Which point is corresponding to the reference point?
Reference image:
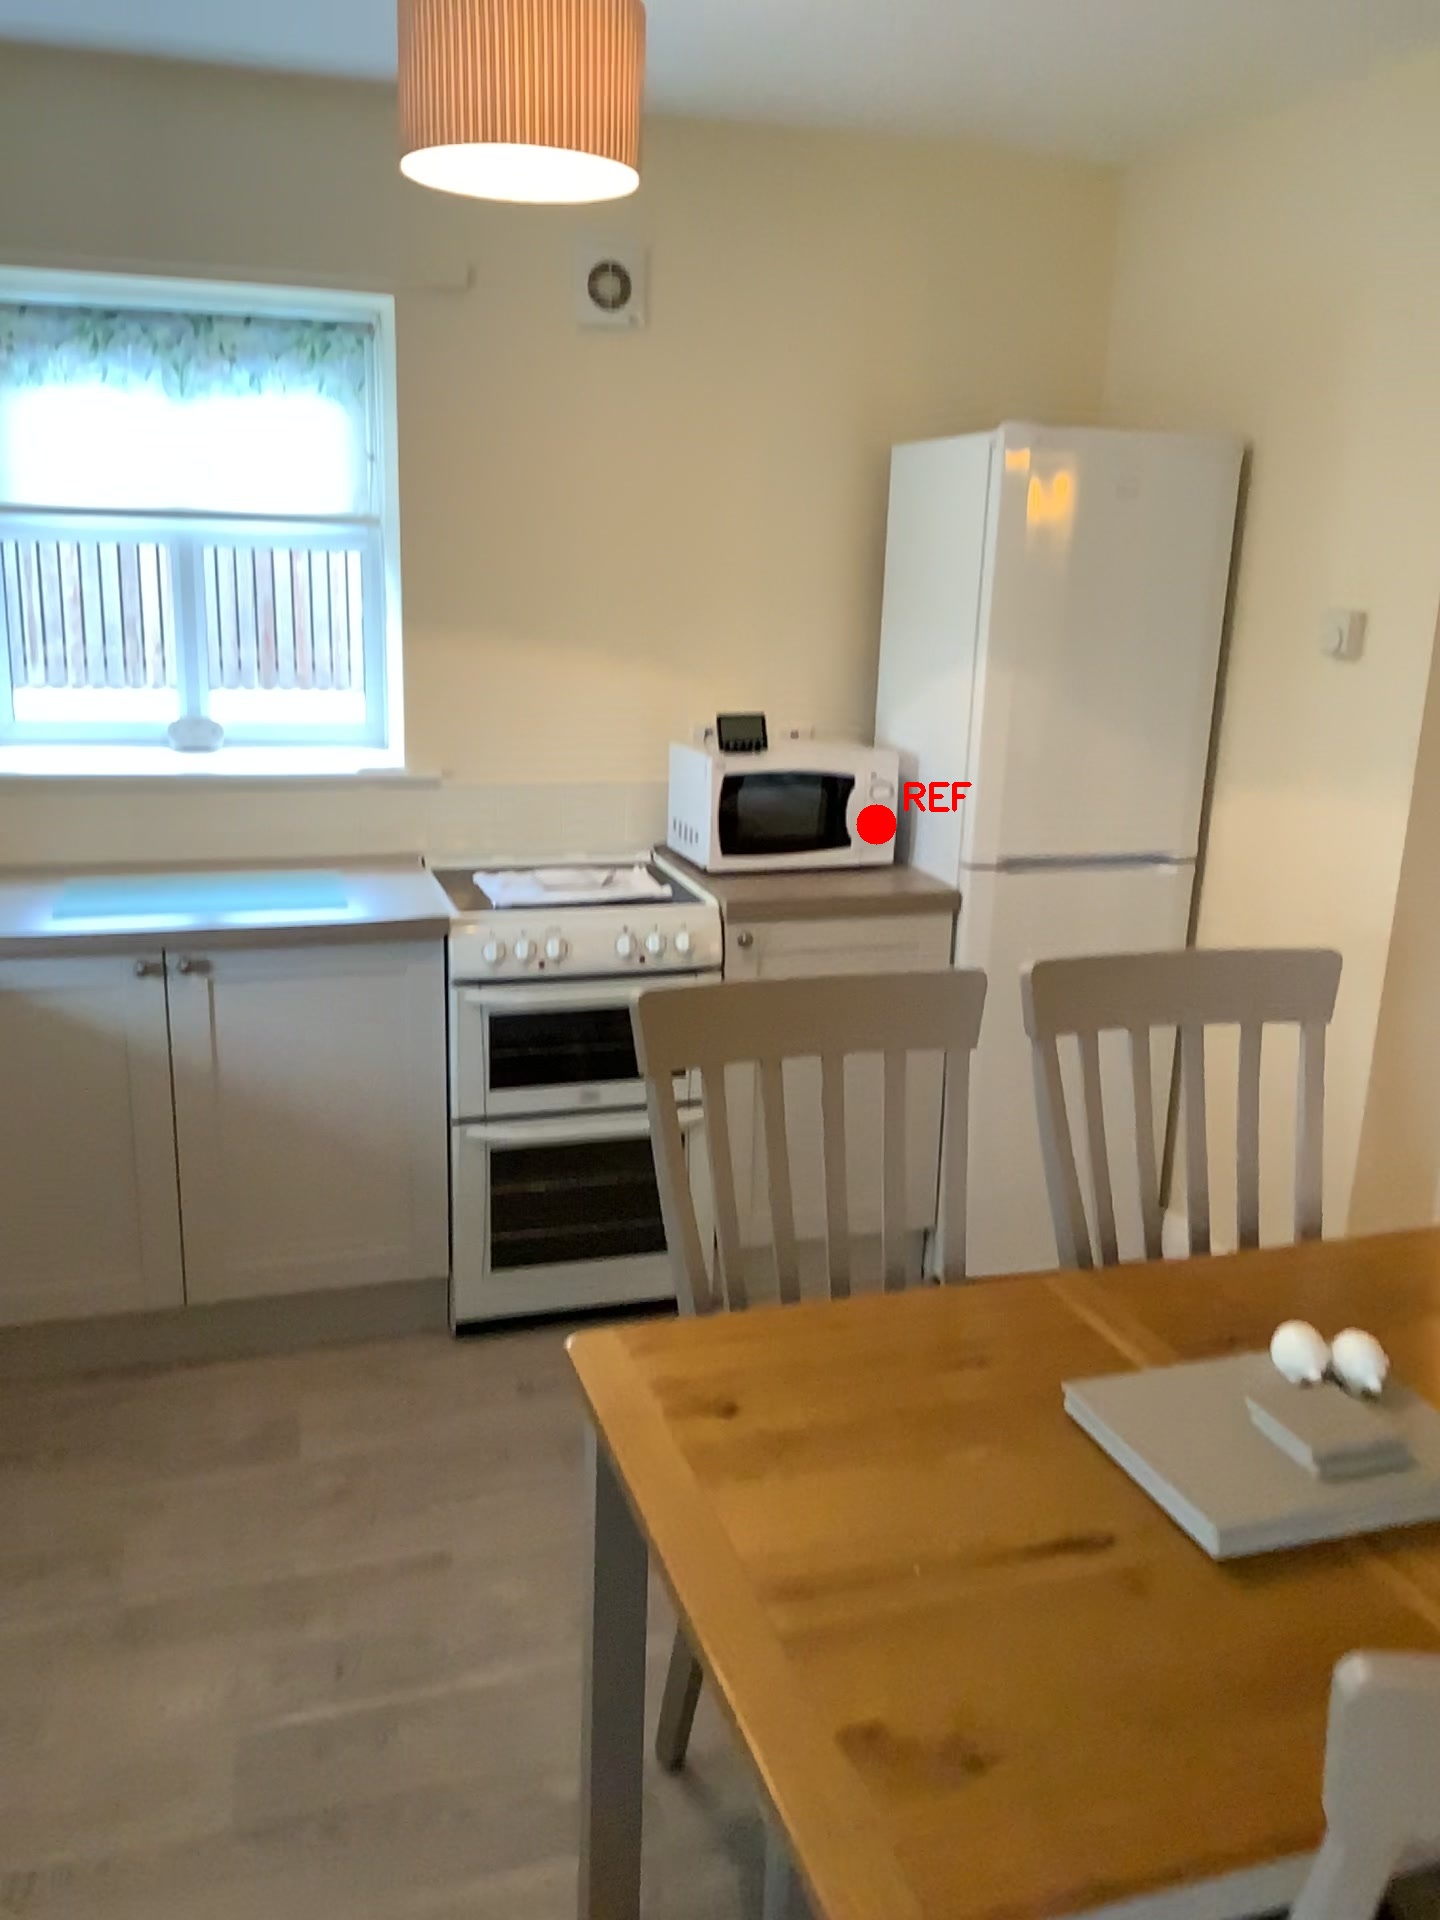
Option image:
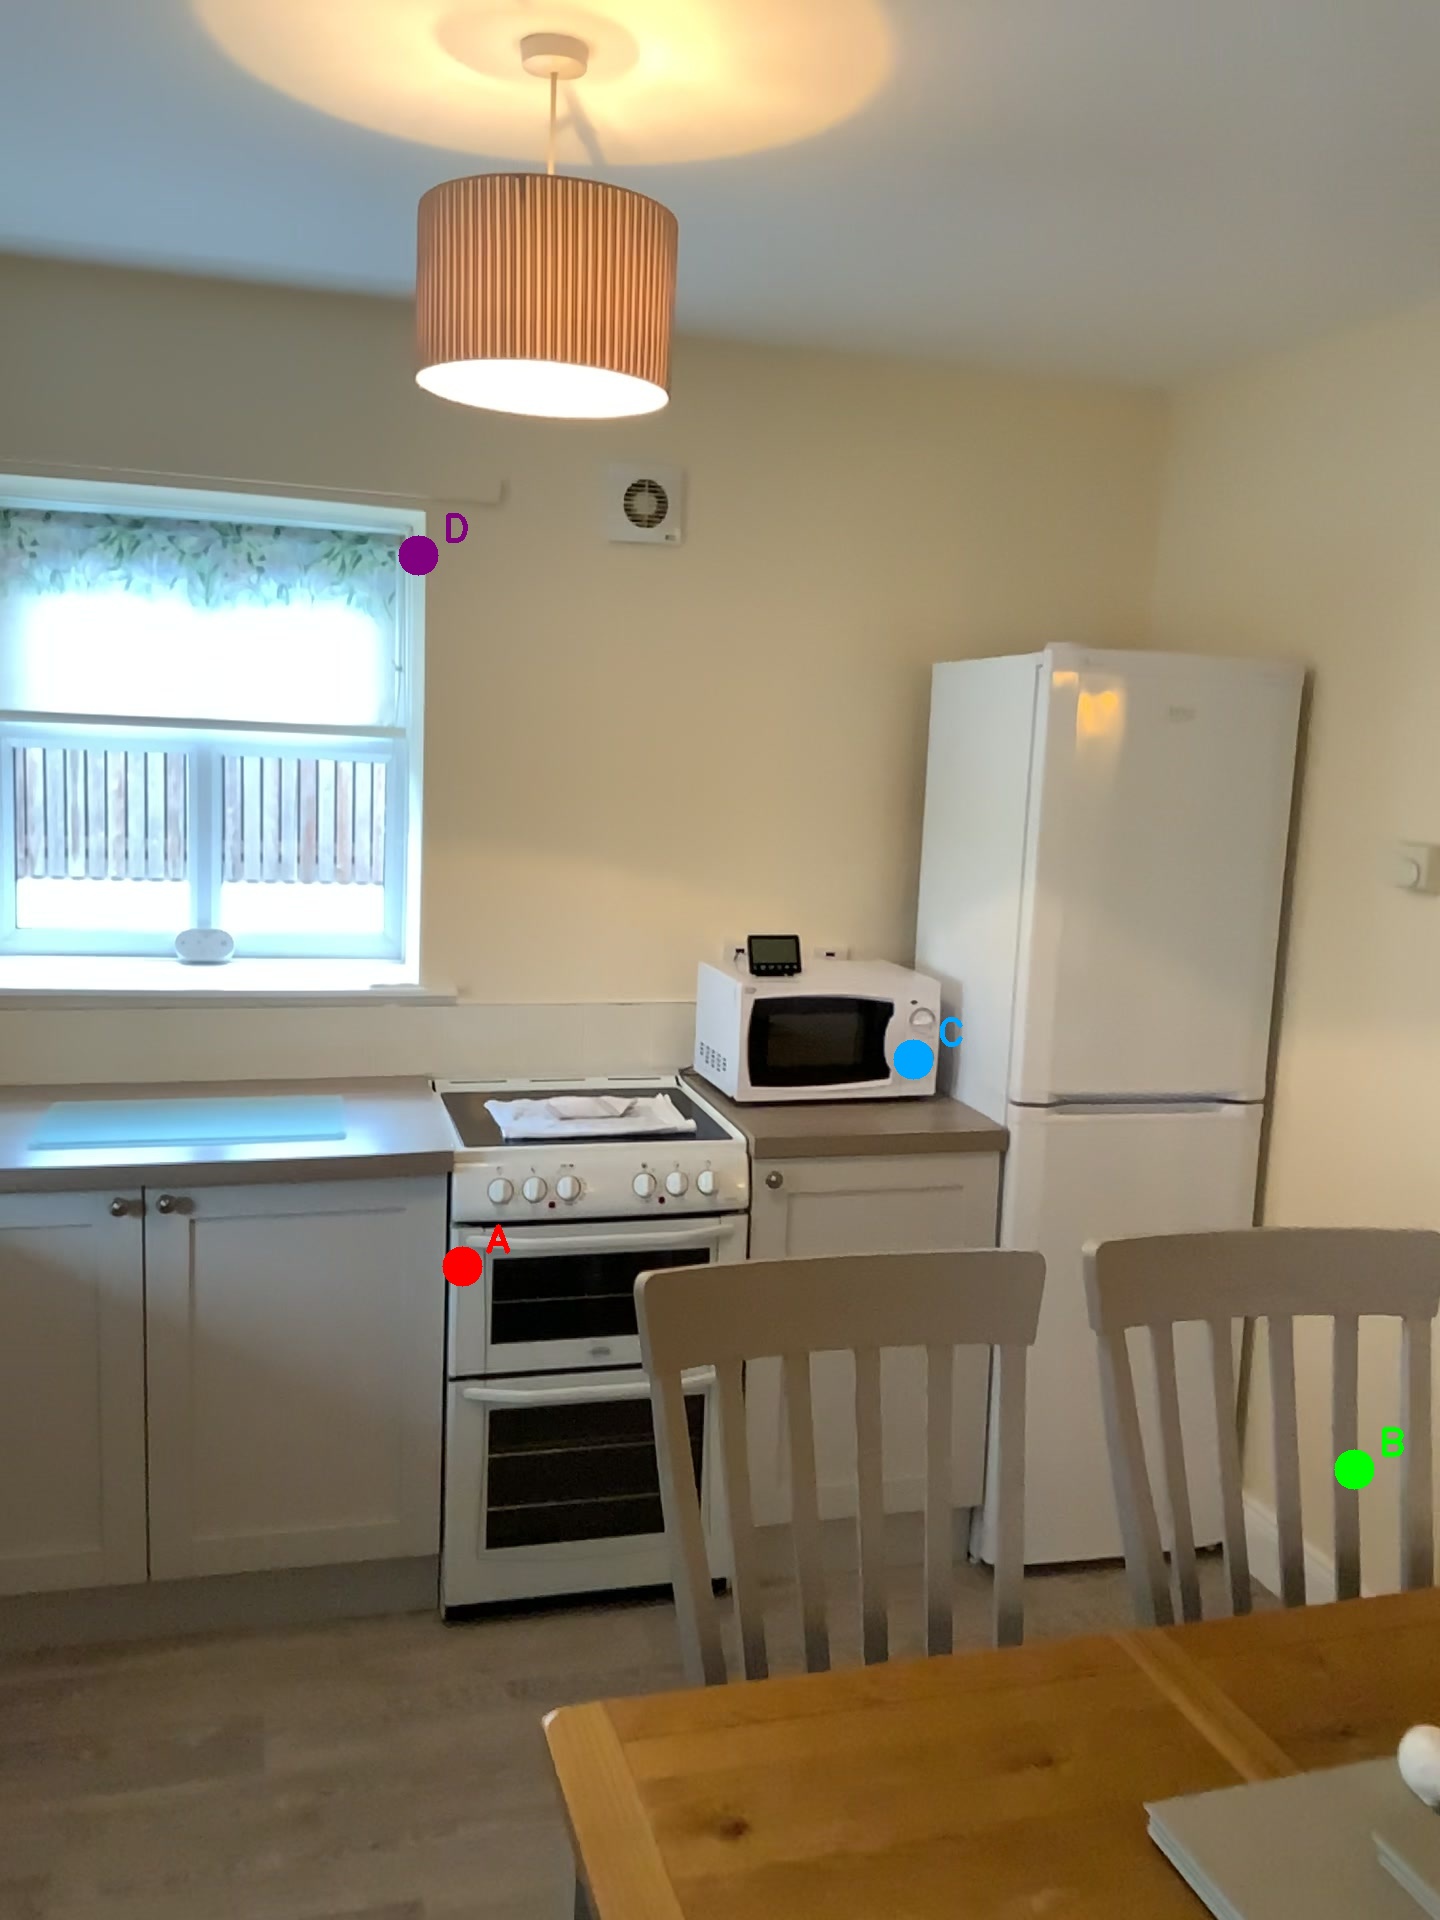
Choices:
Point A
Point B
Point C
Point D
Answer: (C)